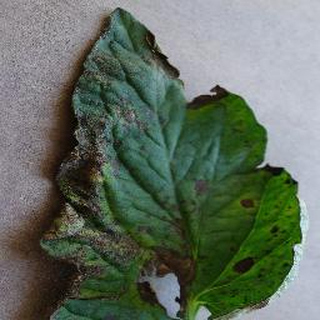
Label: tomato_early_blight